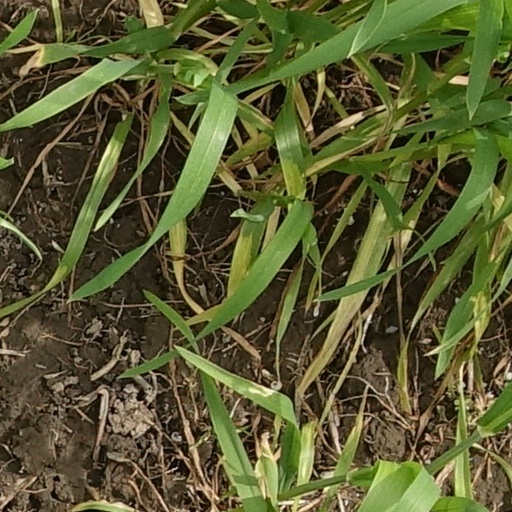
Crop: wheat